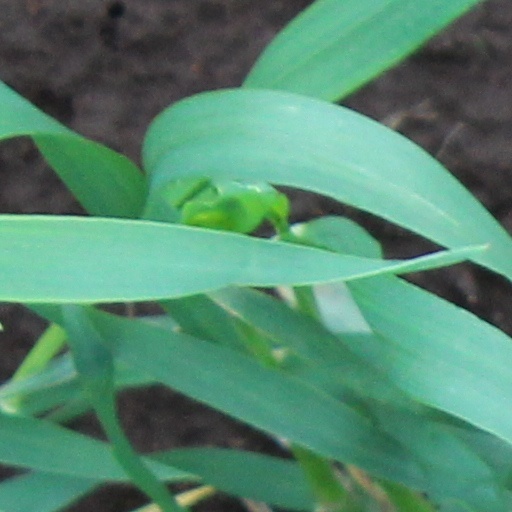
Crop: wheat